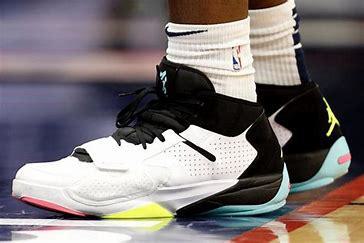
Brand: Jordan
Model: Zion 2